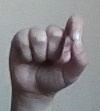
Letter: fa